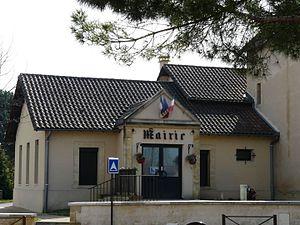
La mairie de Cours-de-Pile, Dordogne, France.
Cours-de-Pile est une commune française située dans le département de la Dordogne, en région Nouvelle-Aquitaine.